Arthur C. Ziemer House

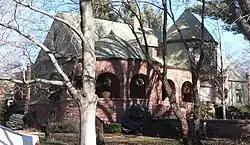
The house in 2012

The Arthur C. Ziemer House is a historic house in Lincoln, Nebraska. It was built in 1909-1910 for Arthur Z C. Ziemer, a railroad ticket agent, interior designer, and Christian Science healer. Ziemer first arrived in Lincoln in 1870, and he died in 1913. The house was it was designed in the Shingle style. It has been listed on the National Register of Historic Places since November 23, 1977.